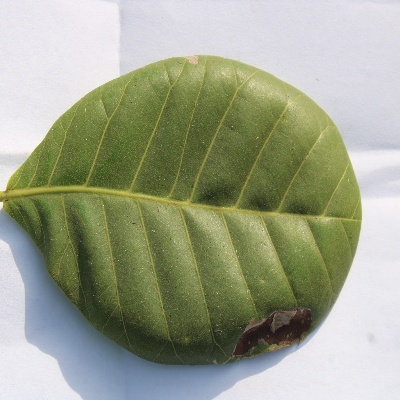
Crop: Cashew
Condition: anthracnose